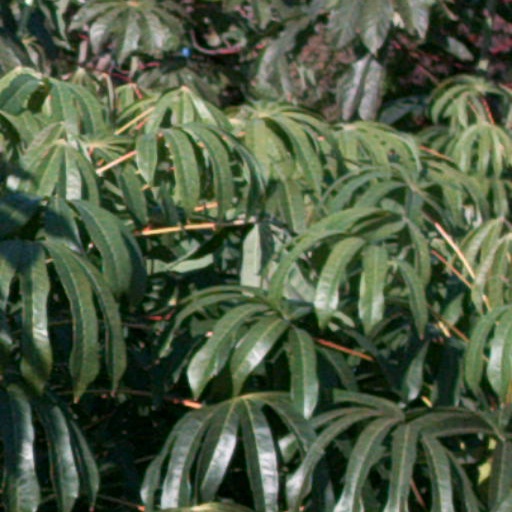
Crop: cassava